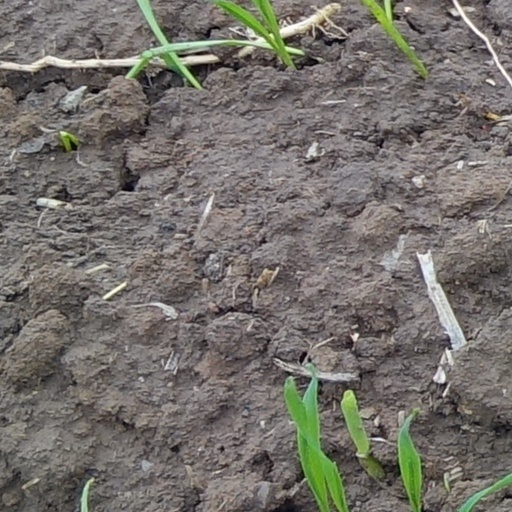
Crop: wheat